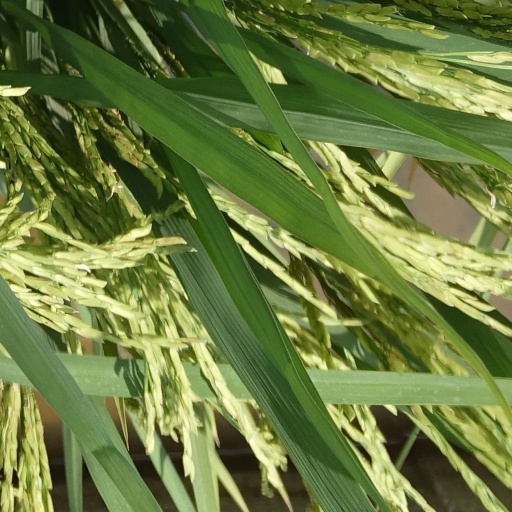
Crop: rice